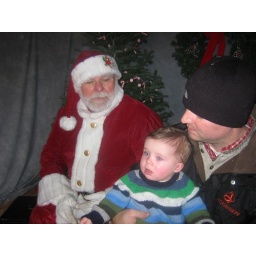
Andrew was a little freaked out by the man in the red hat